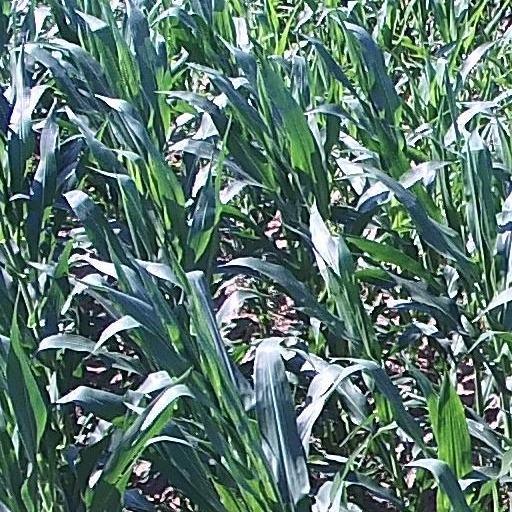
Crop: maize; corn